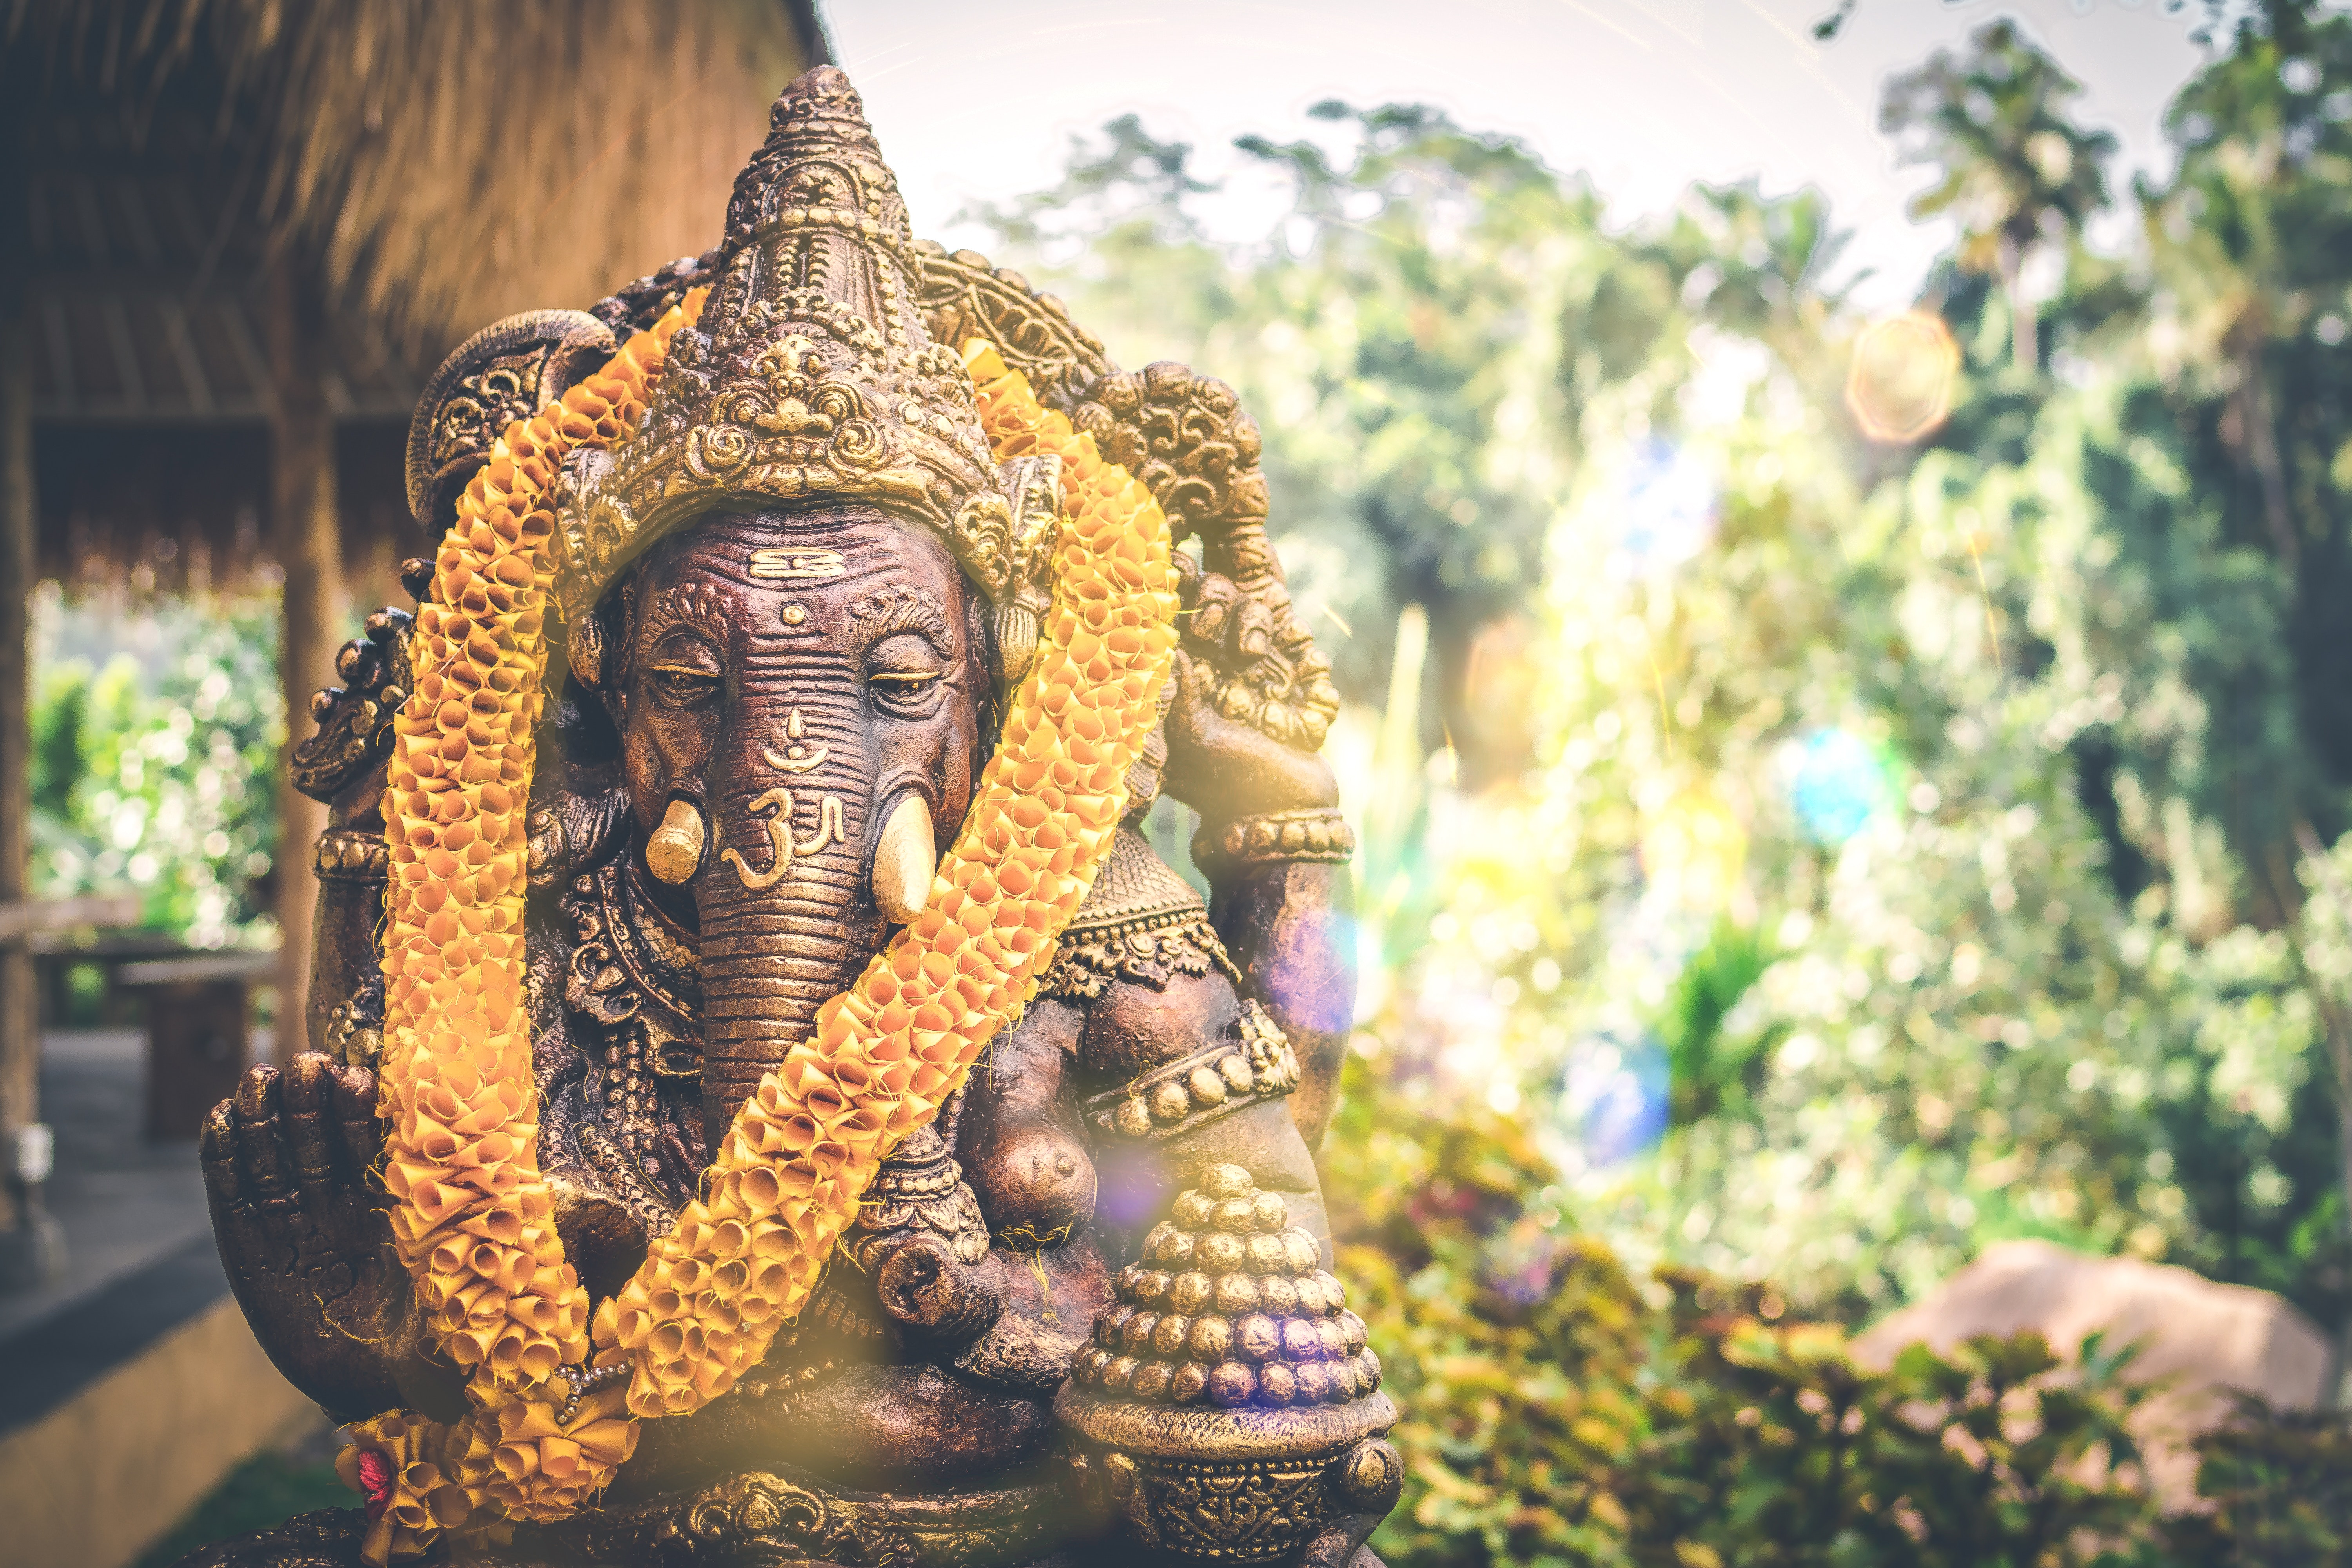
temple, statue, place of worship, wat, hindu temple, grass, elephant, photography, plant, art